Clementina Butler

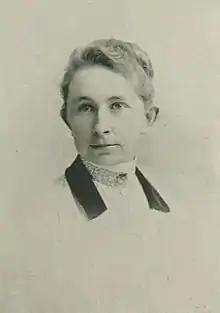
"A Woman of the Century"

Clementina Butler (January 7, 1862 – December 5, 1949) was an American evangelist and author. She was a founder of the Ramabai Association, an organization that established the first school in India for widowed women. She was also the founder and chair of the "Committee on Christian Literature for Women and Children in Mission Fields, Inc. In addition to other writings, she was the author of three biographies: her father's ("William Butler : the founder of two missions", 1902), her mother's ("Mrs. William Butler: Two Empires and the Kingdom", 1929), as well as "Pandita Ramabai Sarasvati : pioneer in the movement for the education of the child-widow of India" (1922).